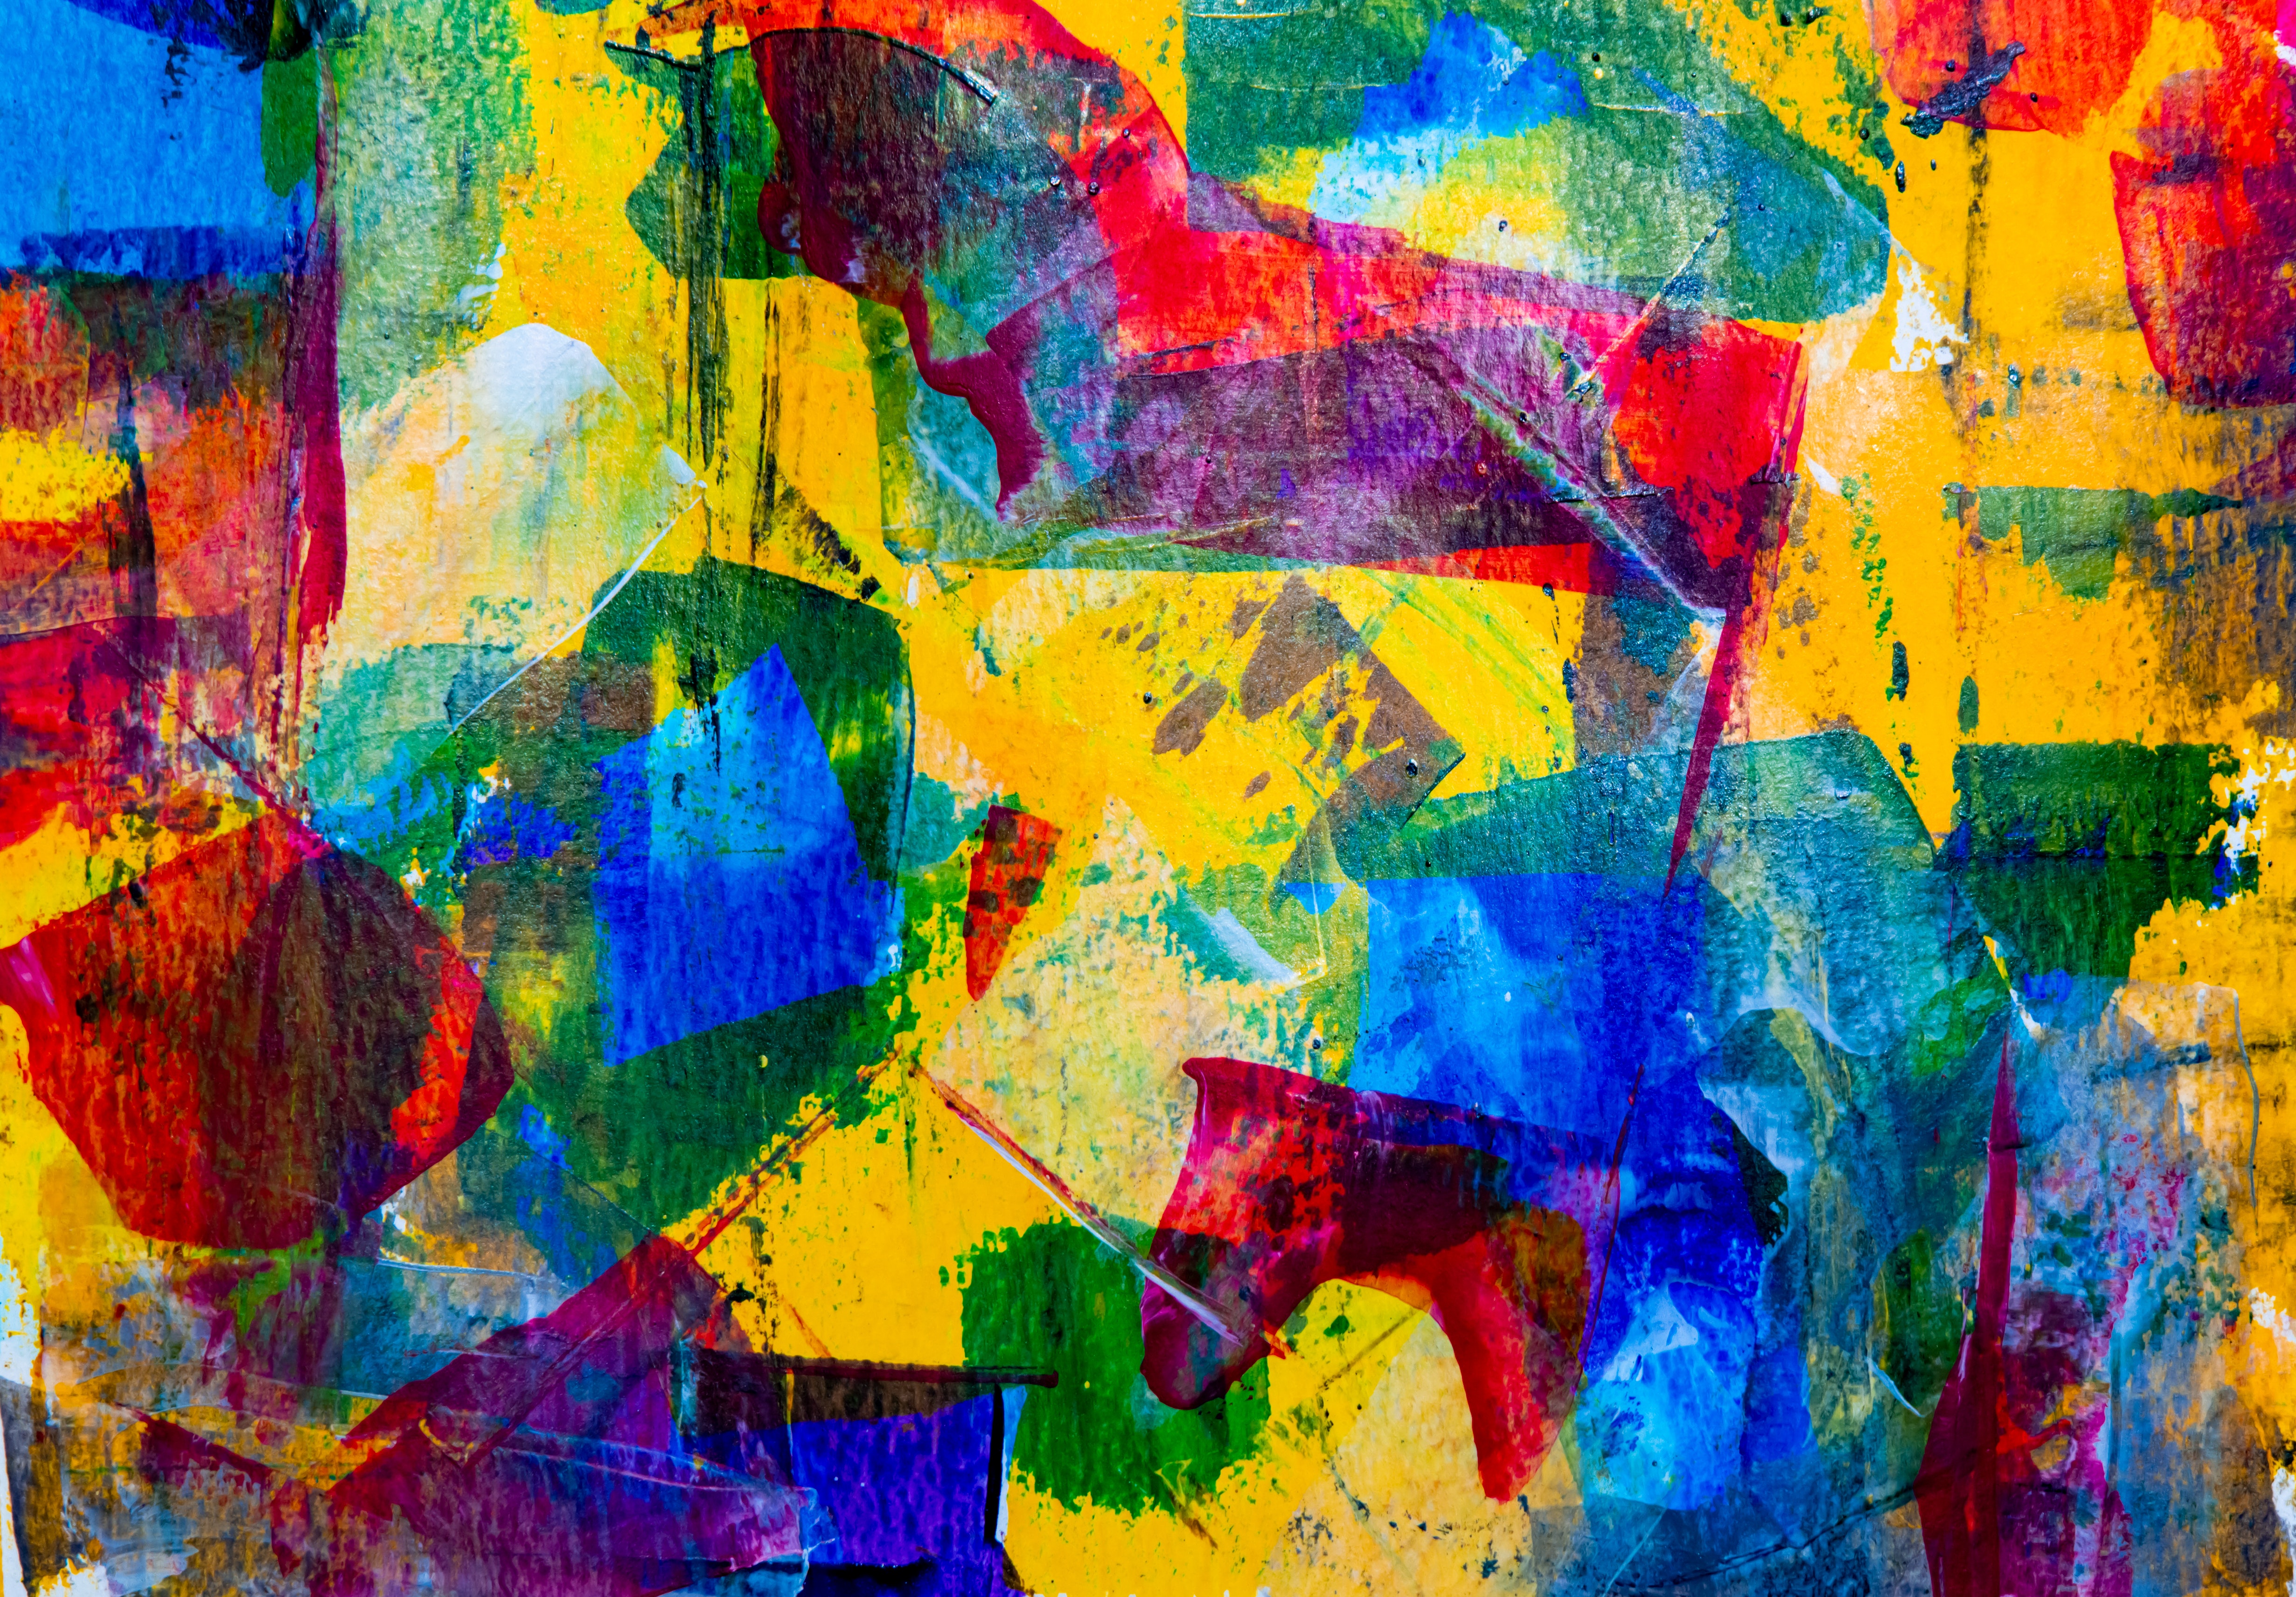
blue, modern art, Colorfulness, art, acrylic paint, painting, visual arts, paint, watercolor paint, graphic design, Tints and shades, pattern, psychedelic art, graphics, artwork